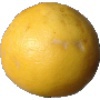
Label: Grapefruit White 1